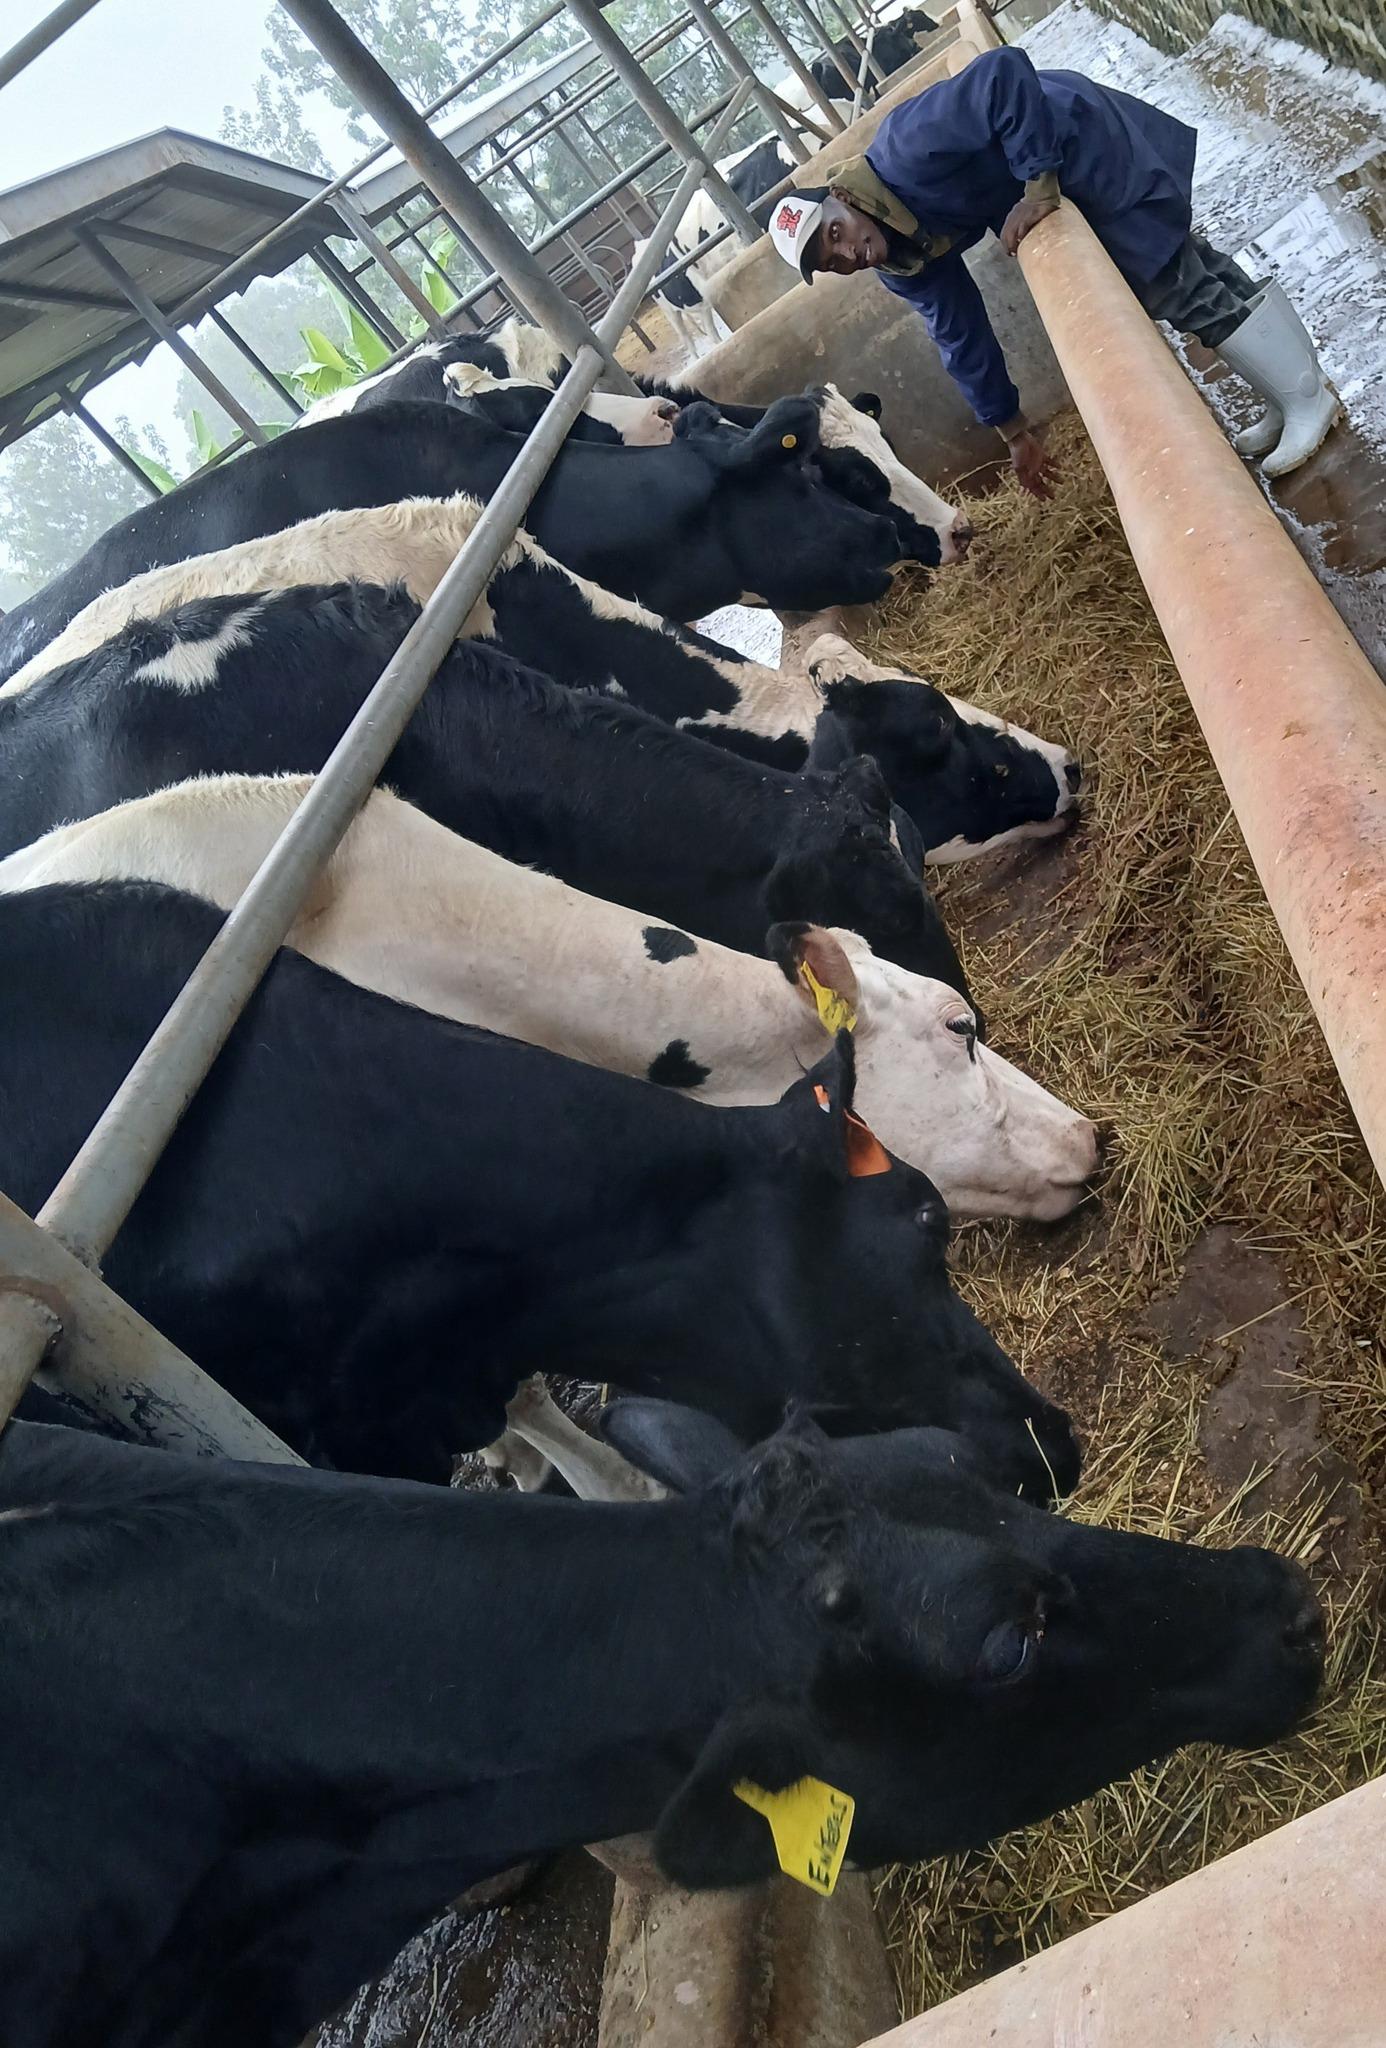
Hapa kuna nga, kuna ng'ombe kadhaa wanaonekana kuwa mmoja wapo aki, kila mmoja akiwa na rangi tofauti na huyo mwingine. Mojawapo akiwa na rangi nyeusi, mwingine akiwa na rangi nyeupe, mwingine akiwa na rangi nyeusi na nyeupe, huku wakiwa, wakilishwa na mtu mwenye amevaa nguo za maabara na pia amevaa viatu zenye  zimefunikwa, na pia amevaa kofia.